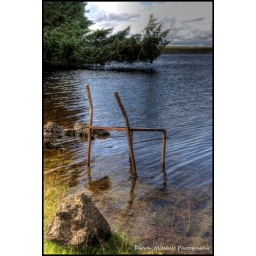
chair in water 1